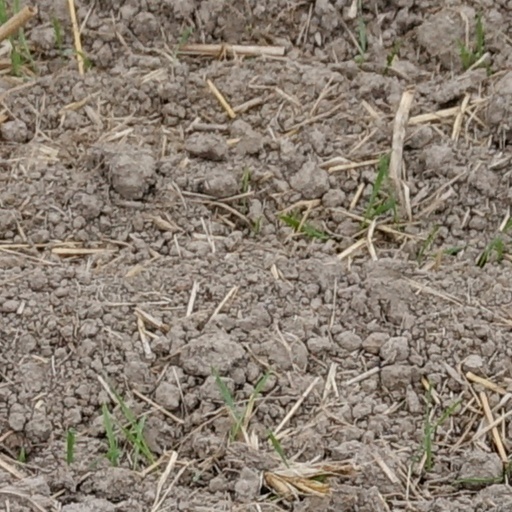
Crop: wheat